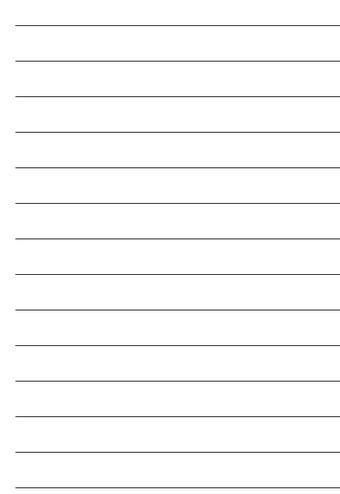
Texture: lined